Sennheiser MD 421

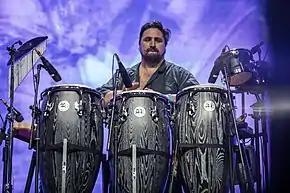
Chilean percussionist Gonzalo Foure performs on three congas miked with black MD 421 II models.

Sennheiser developed the omnidirectional MD 21 model in 1953, for electronic news-gathering. The "MD" stood for "mikrofon dynamische" (dynamic microphone). At the end of the 1950s, Fritz Sennheiser directed engineers Paul-Friedrich Warning and Johann-Friedrich Fischer to develop a new microphone. In 1960, the MD 421 was introduced with a directional pickup pattern, advertised by the manufacturer as a studio microphone. The light-colored body of the MD 421 was made out of a DuPont polyoxymethylene compound sold as Delrin. Later versions of the MD 421 were molded in black composite.